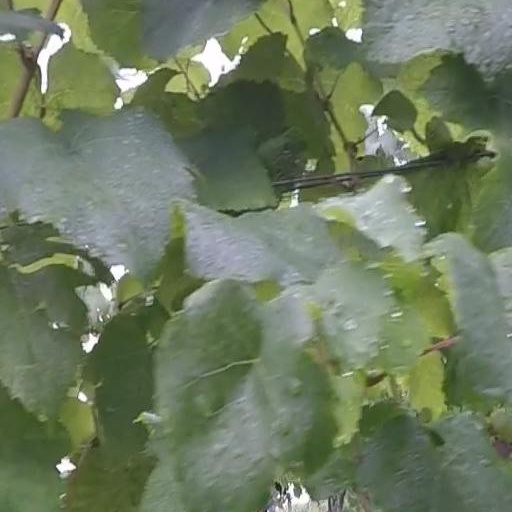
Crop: grape